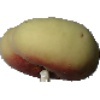
Label: Peach Flat 1